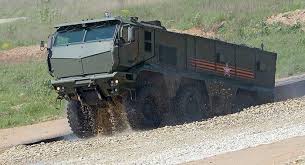
Label: Iskander